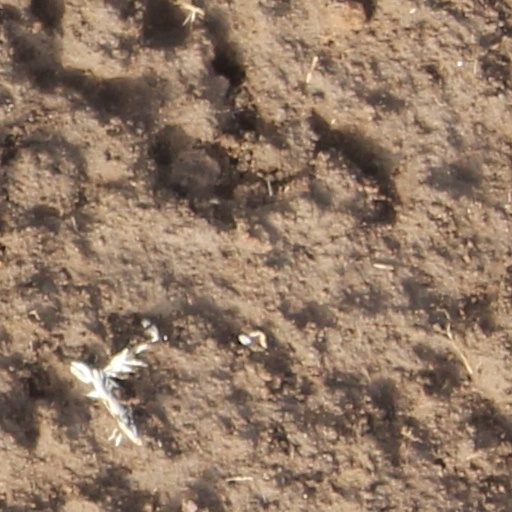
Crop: wheat